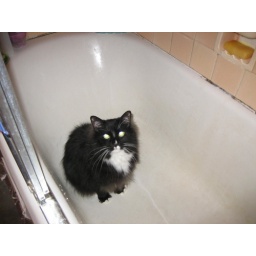
I just took a shower and when I came back in the bathroom I find Tucker in the bathtub